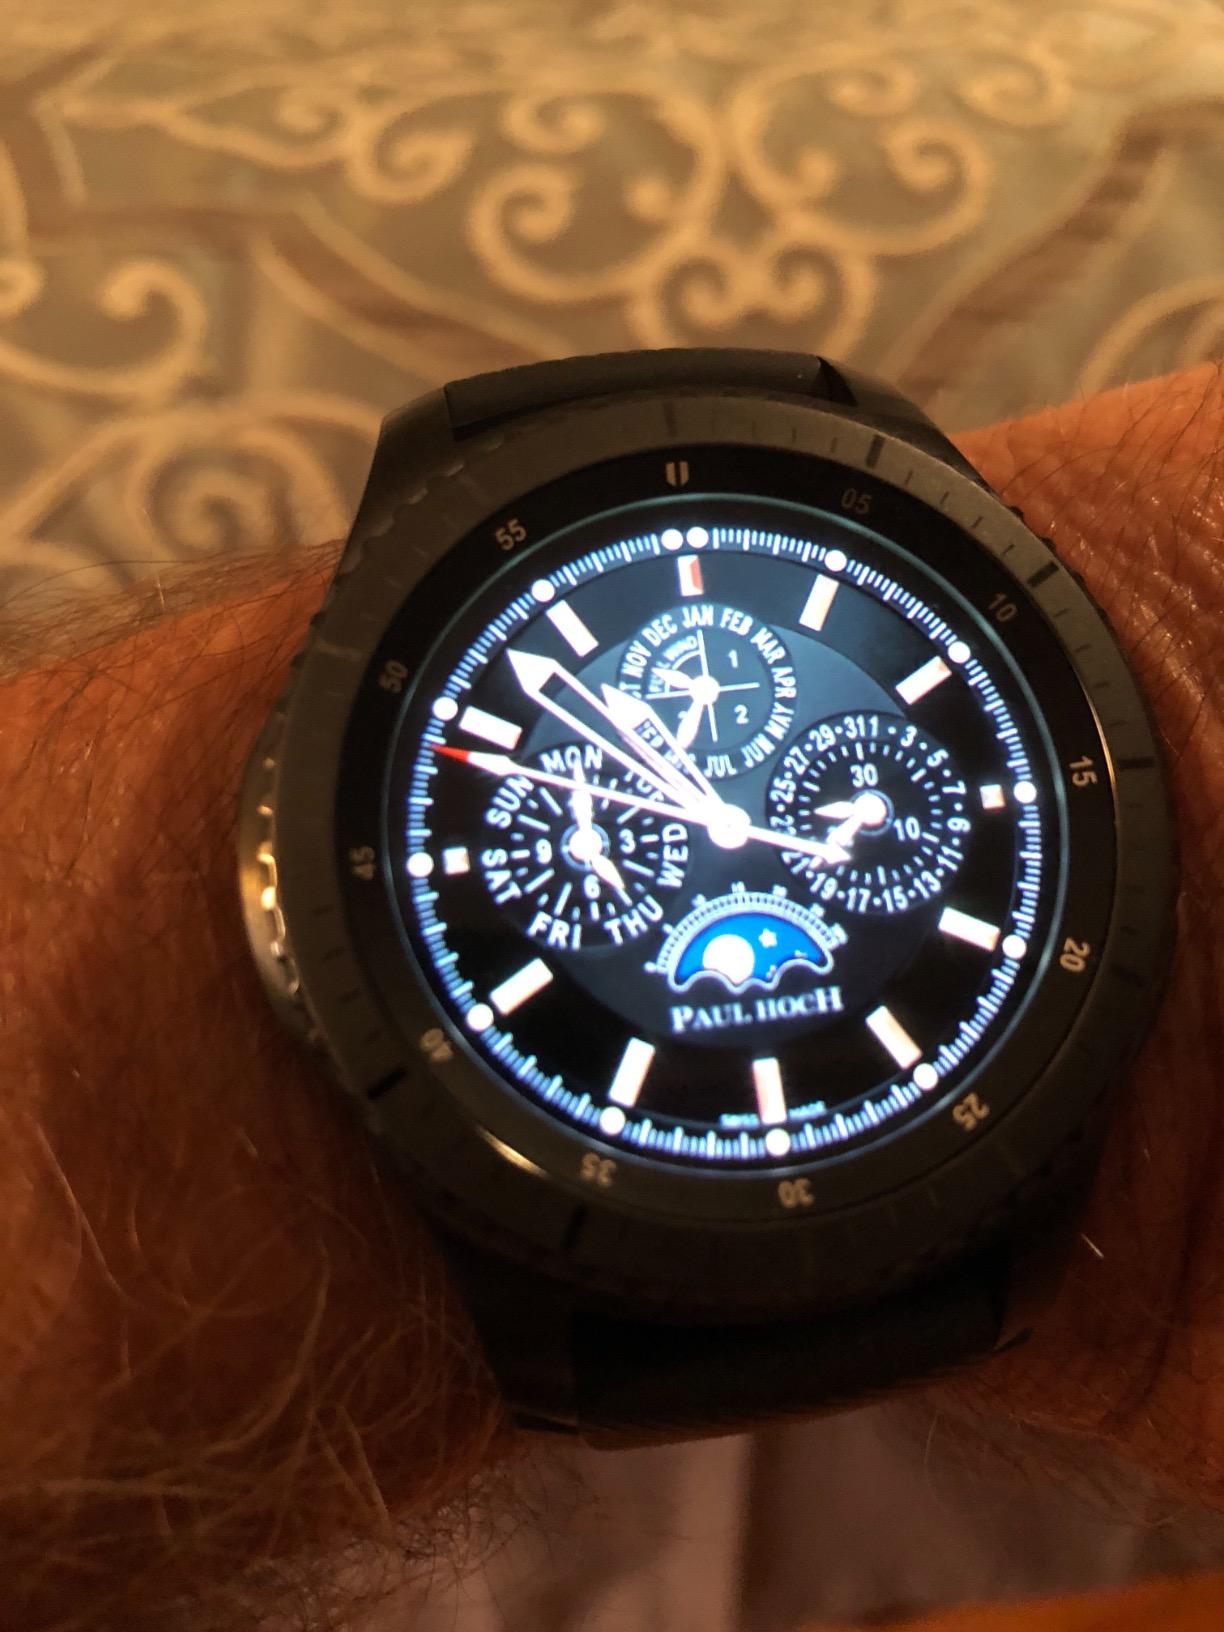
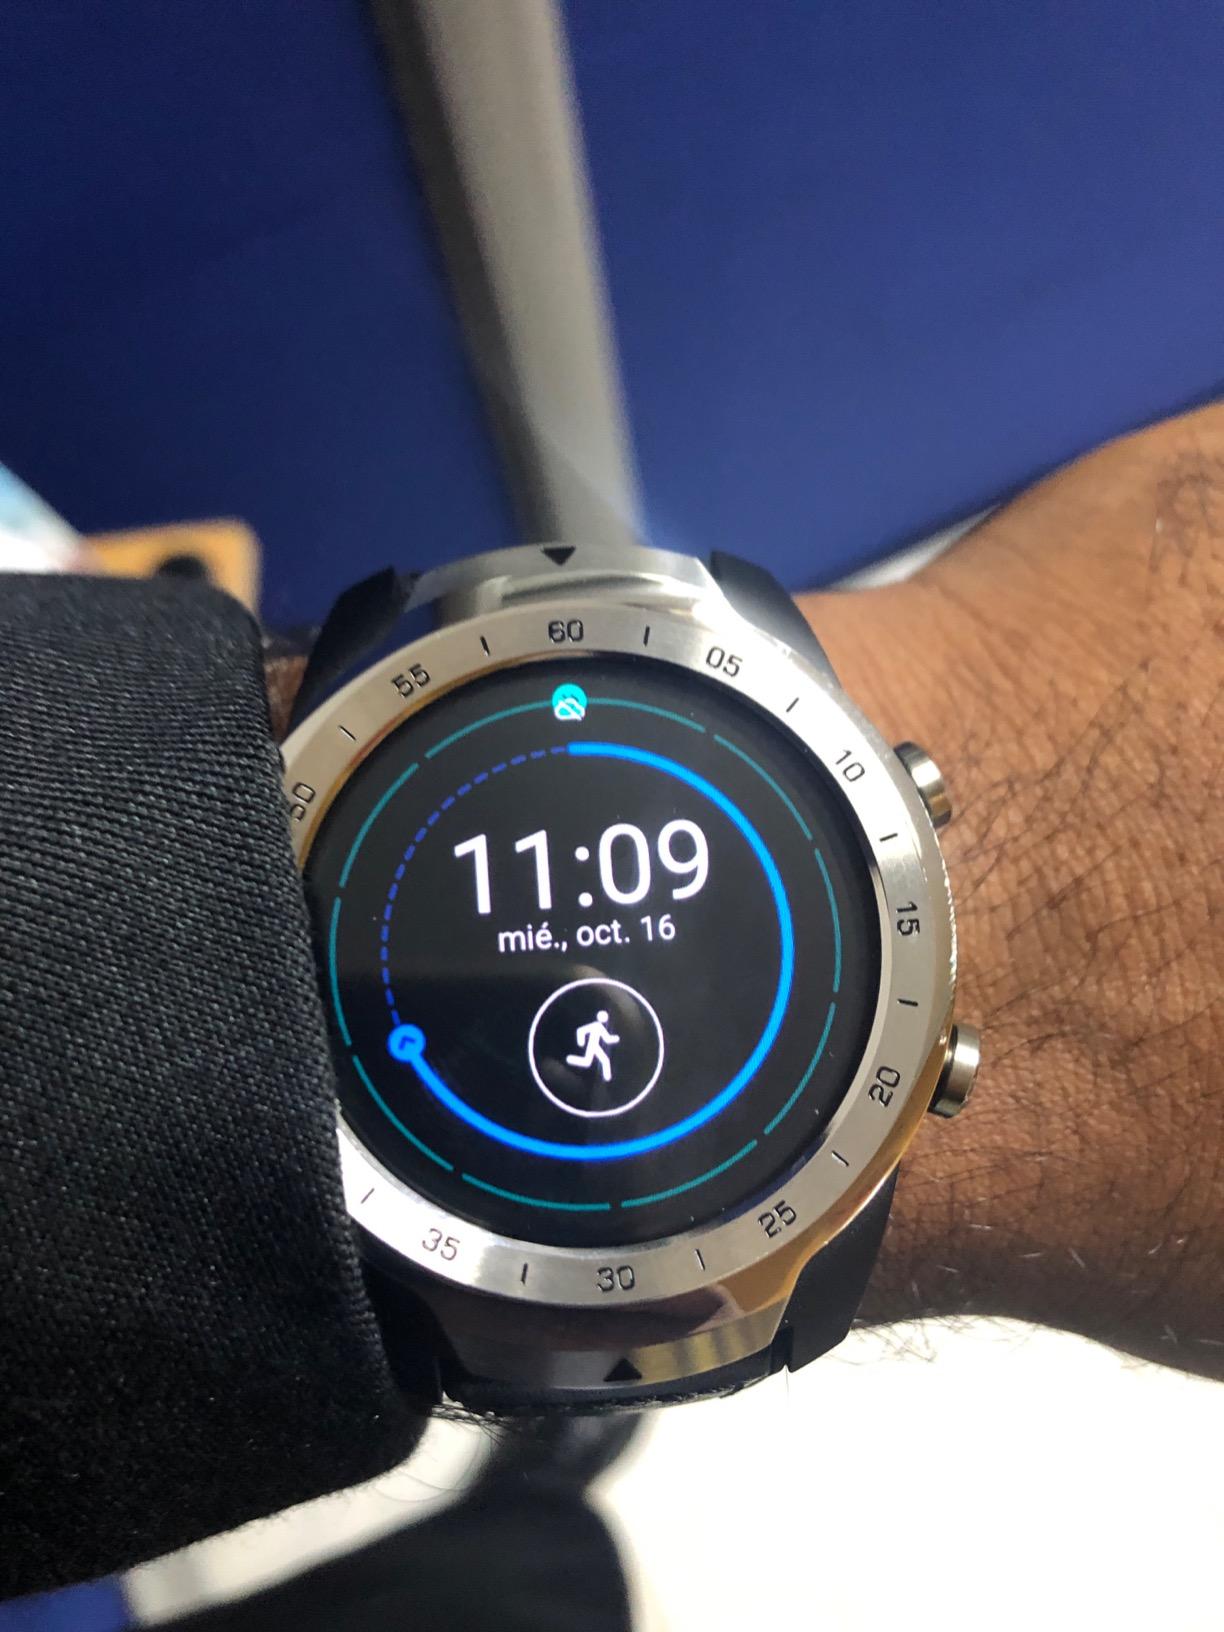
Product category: smartwatch
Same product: no